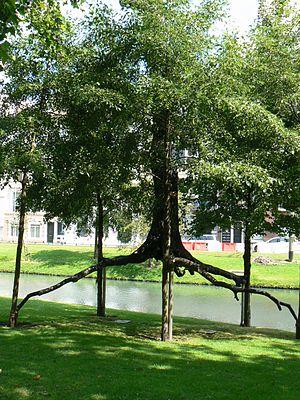
Le parcours statuaire du Westersingel fait partie du projet artistique développé par Rotterdam. Entre la Kruiskade et le Westzeedijk, 17 statues forment l'ensemble intitulé l'Internationale Beelden Collectie de la ville.
C'est une liste de la collection du musée d'images, qui font partie de la collection internationale de sculptures disposées dans l'espace public de Rotterdam. La collection a été formée entre 1945, au moment de la reconstruction de la cité, après la Seconde Guerre mondiale, et 2001, année durant laquelle Rotterdam a été capitale européenne de la culture. Elle est réalisée par la ville de Rotterdam en partenariat avec des initiatives privées.
Giuseppe Penone est un artiste italien né le 3 avril 1947 à Garessio, province de Coni dans le Piémont. Il a été associé à l'arte povera dès 1969 par le critique d'art Germano Celant.